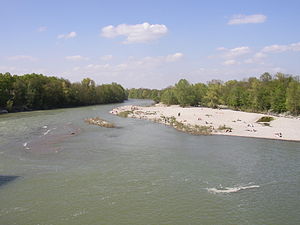
Lech
Lech i Augsburg
Lech er en flod i Østrig og Tyskland, og en af Donaus bifloder fra højre, med en længde på 264 km og et afvandingsområde på 4.126 km².